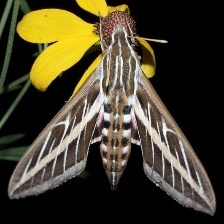
Species: WHITE LINED SPHINX MOTH